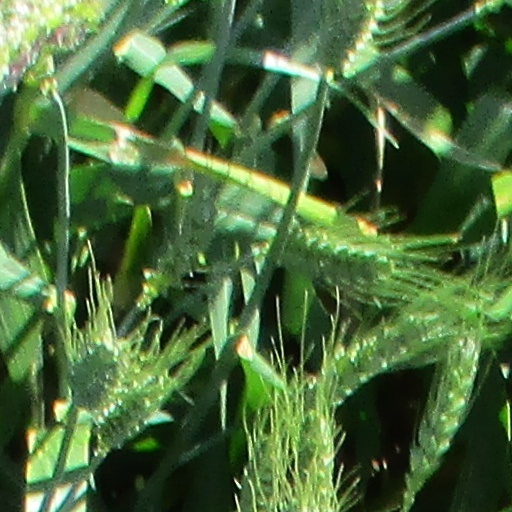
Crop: wheat